Walter P. Starmer

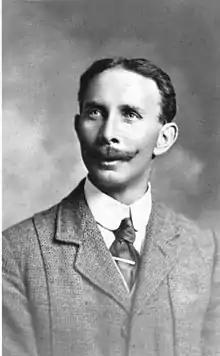
Walter P. Starmer, c.1919

Walter Percival Starmer (1877–1961) was an English artist, cartoonist, muralist, and stained glass designer.